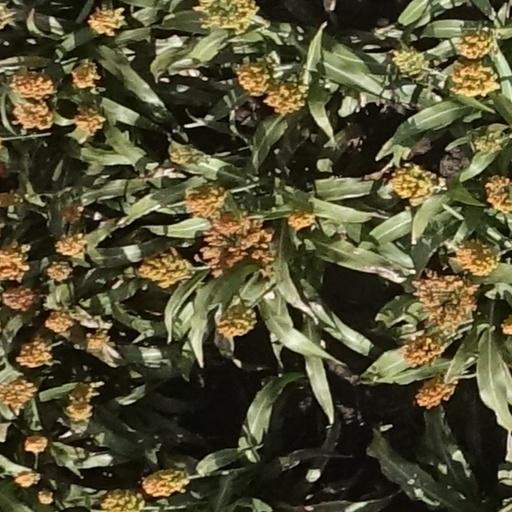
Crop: sorghum